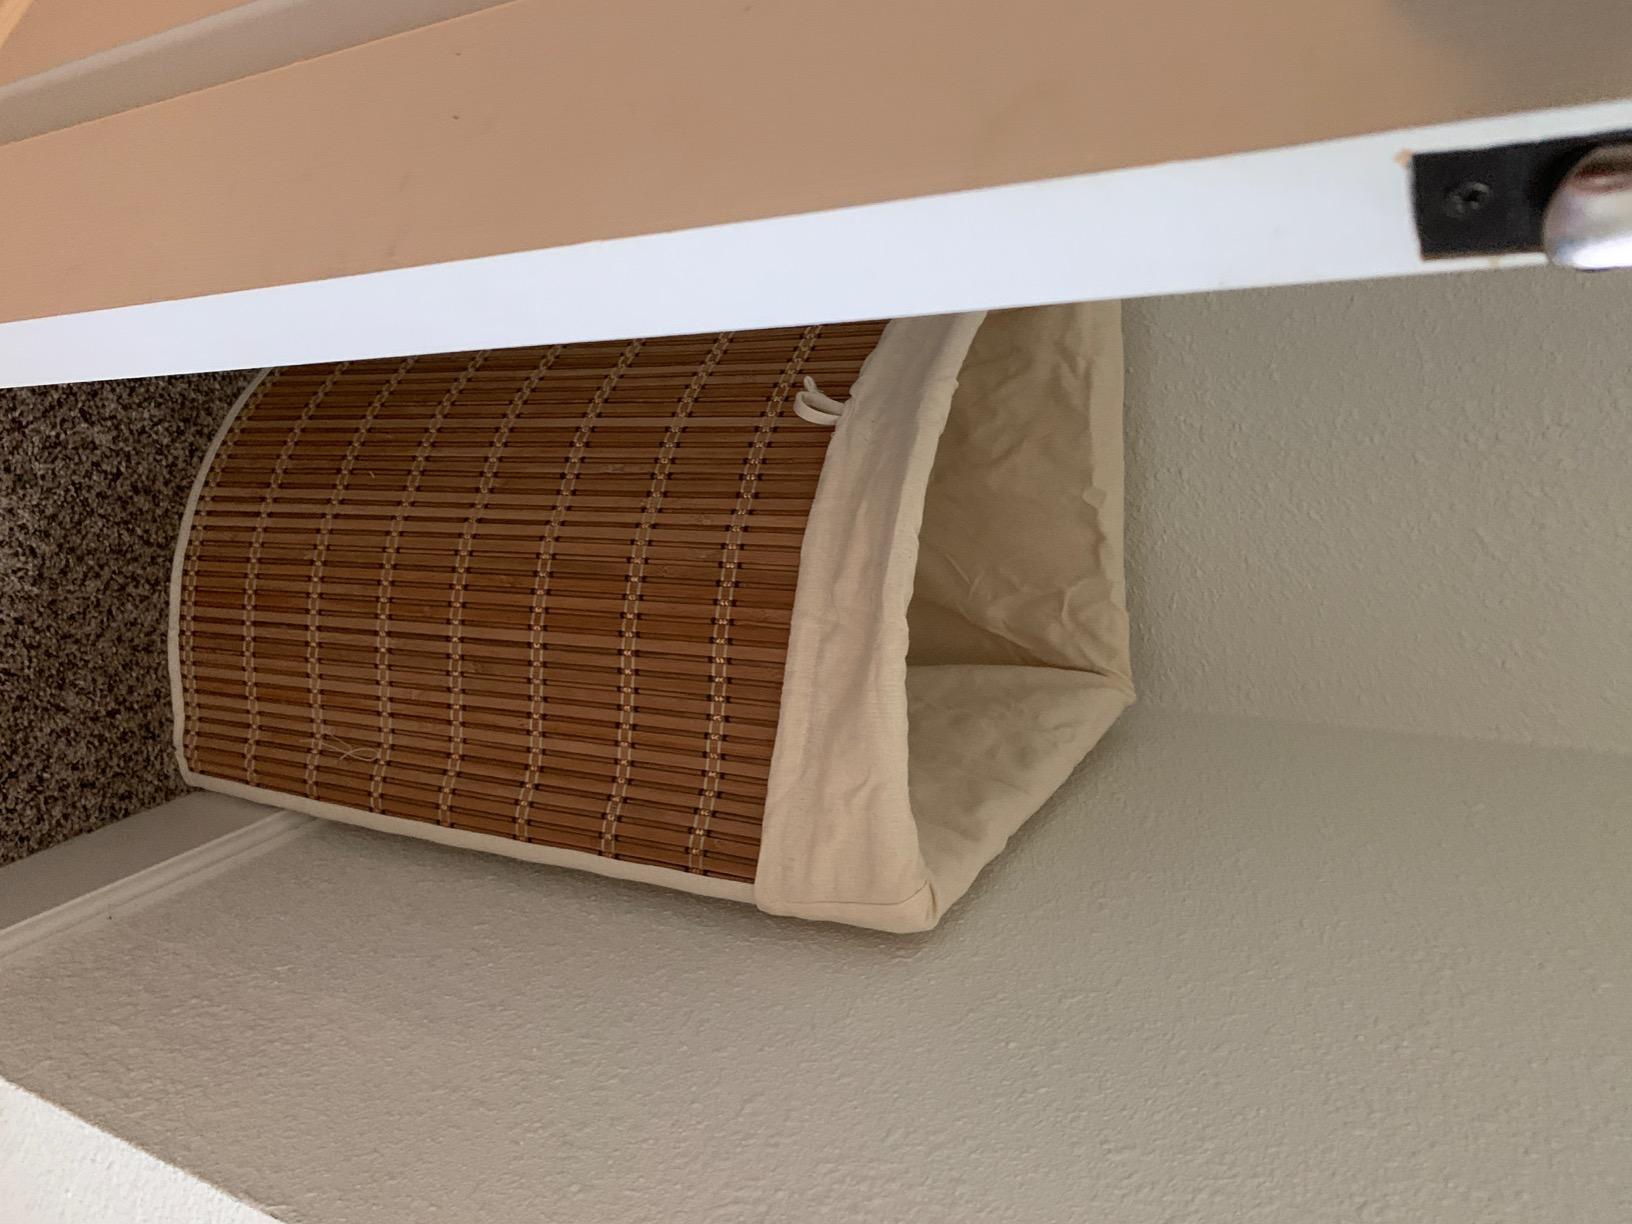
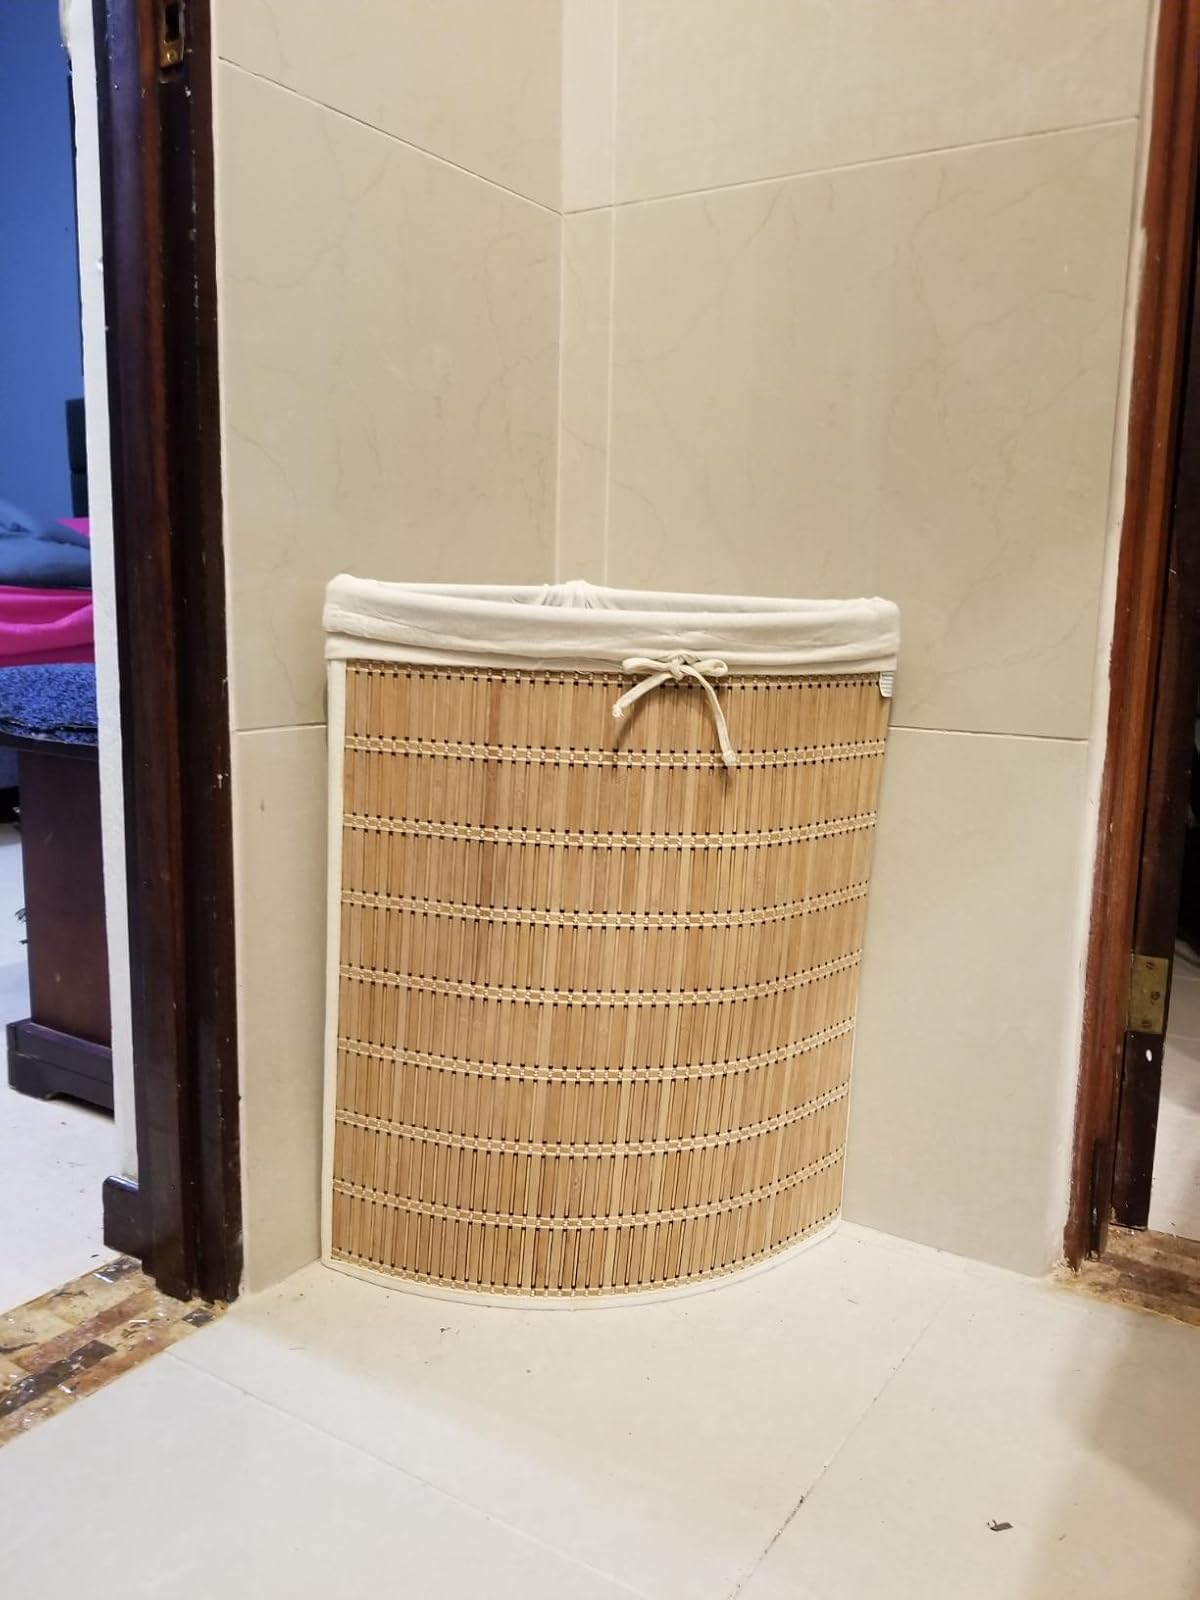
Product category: items_hamper
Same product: yes